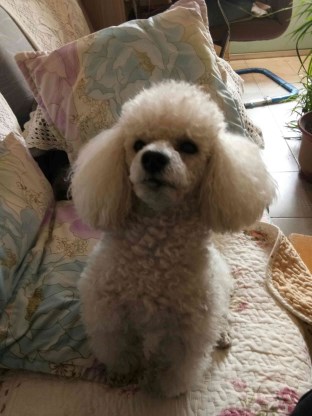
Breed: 2925-n000114-toy_poodle